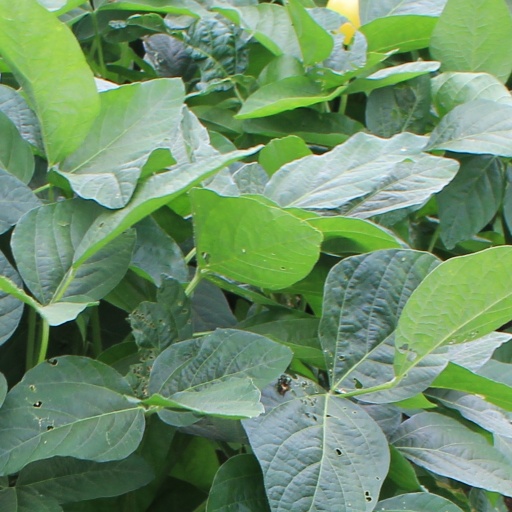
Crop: soybean